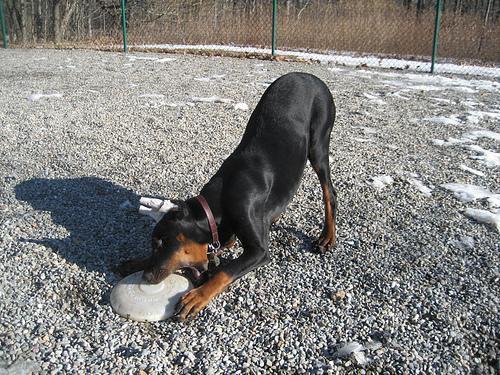
Doberman